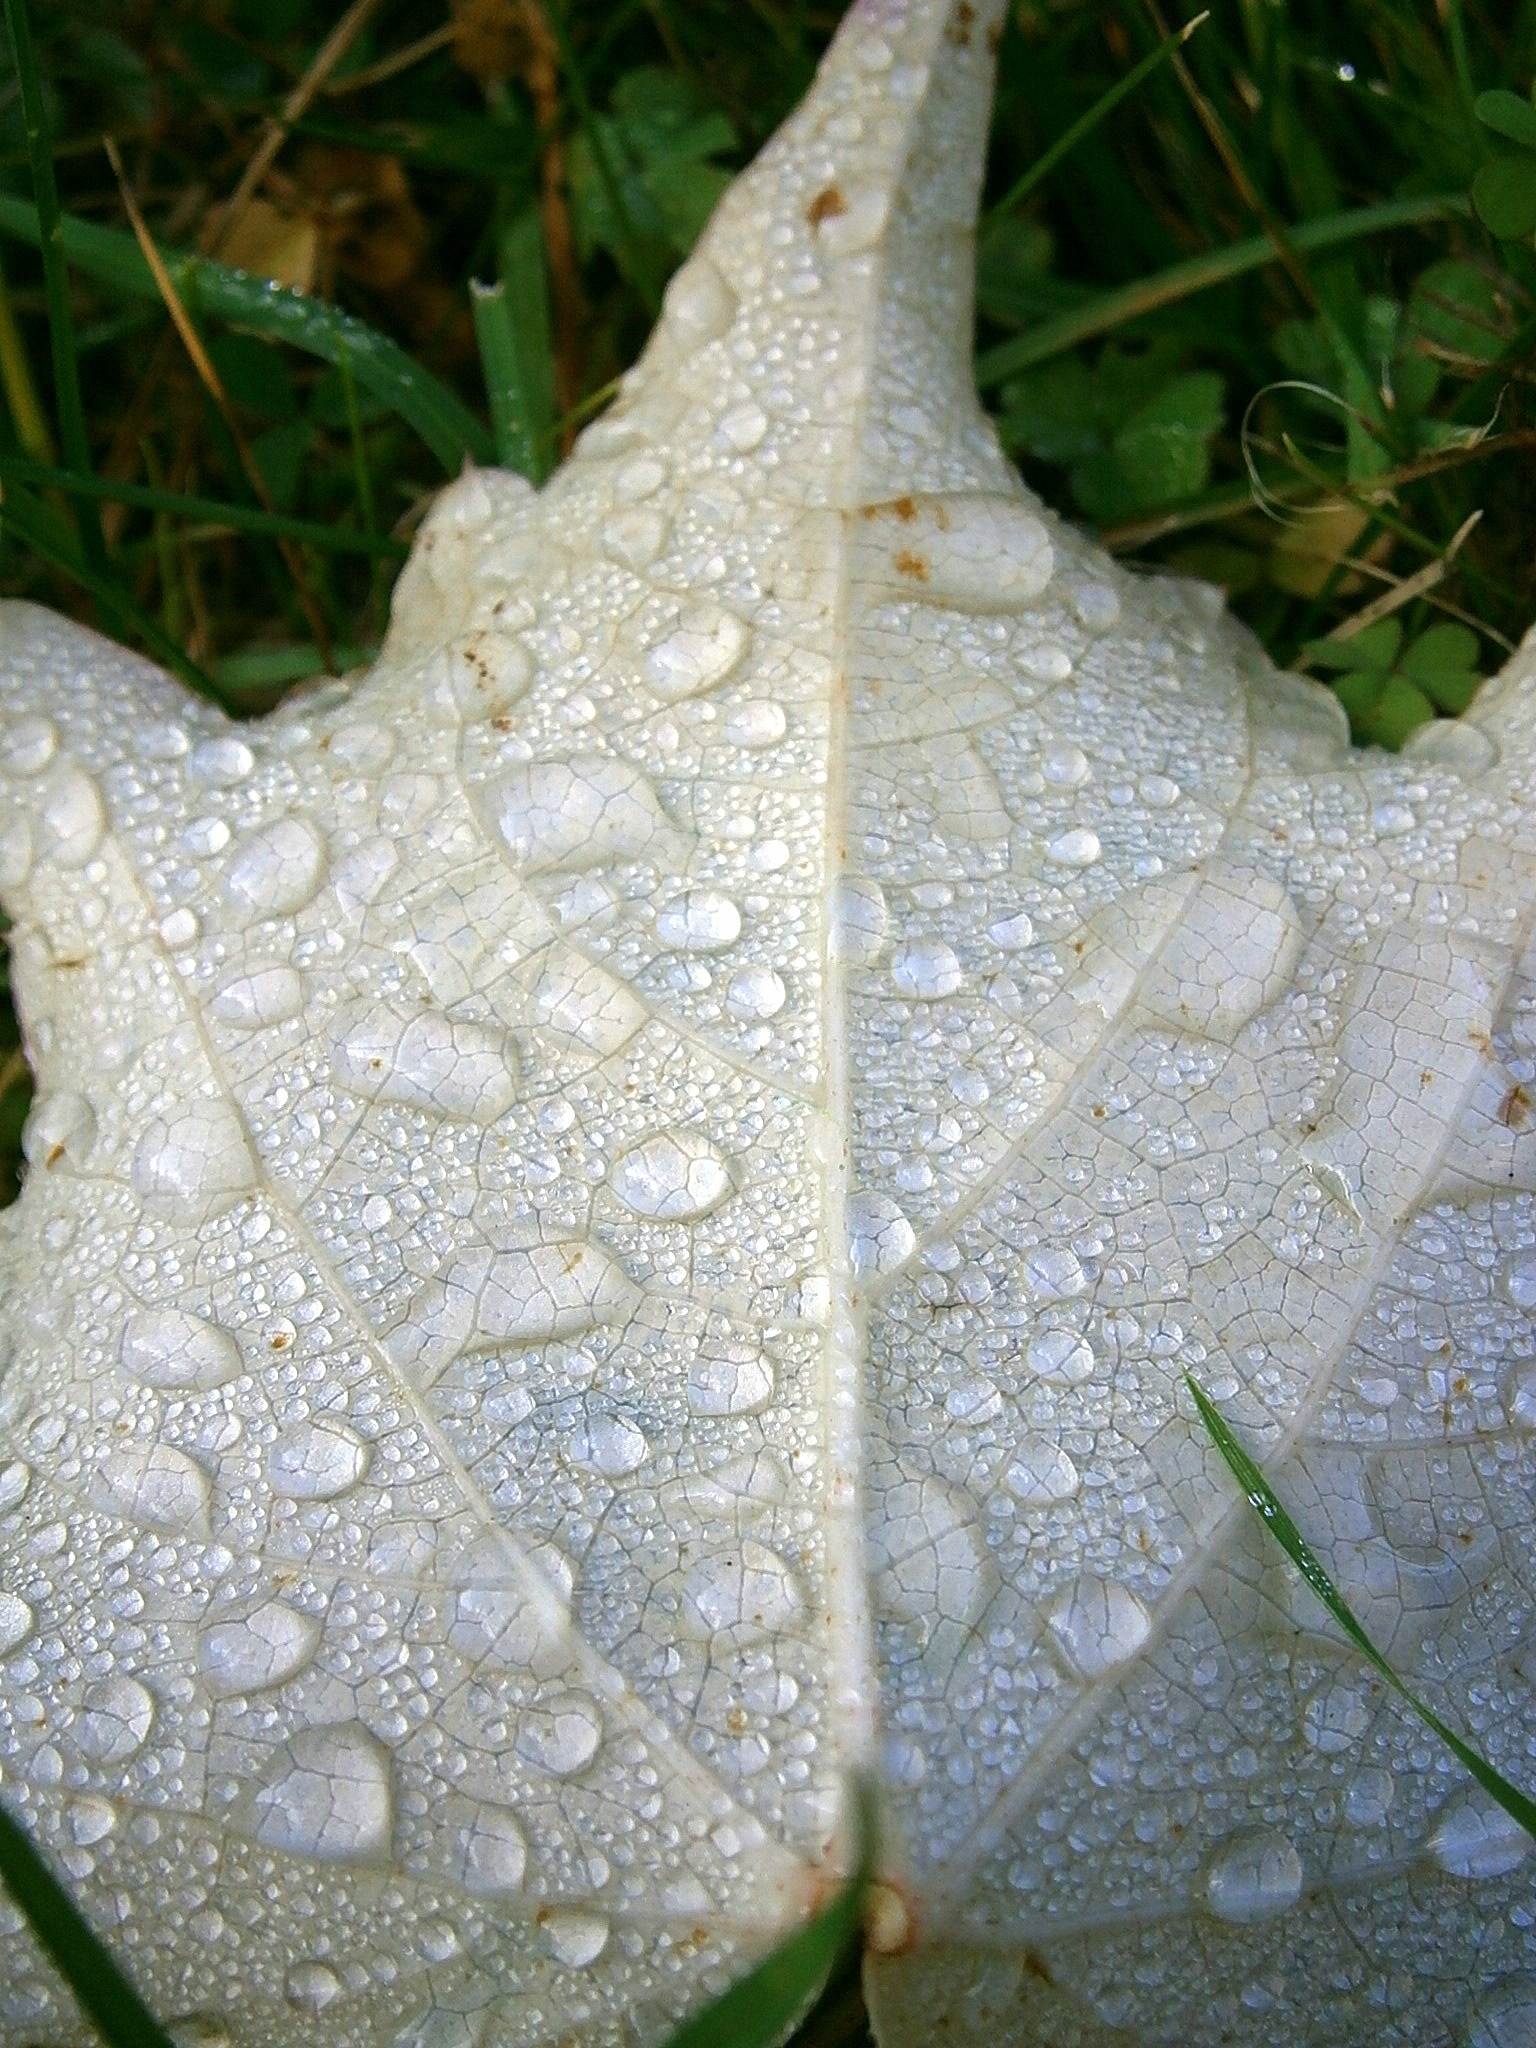
water, nature, dew, plant, white, rain, leaf, flower, green, insect, botany, flora, fauna, drip, maple, close up, back, fall foliage, drop of water, moisture, bottom, macro photography, flowering plant, plant stem